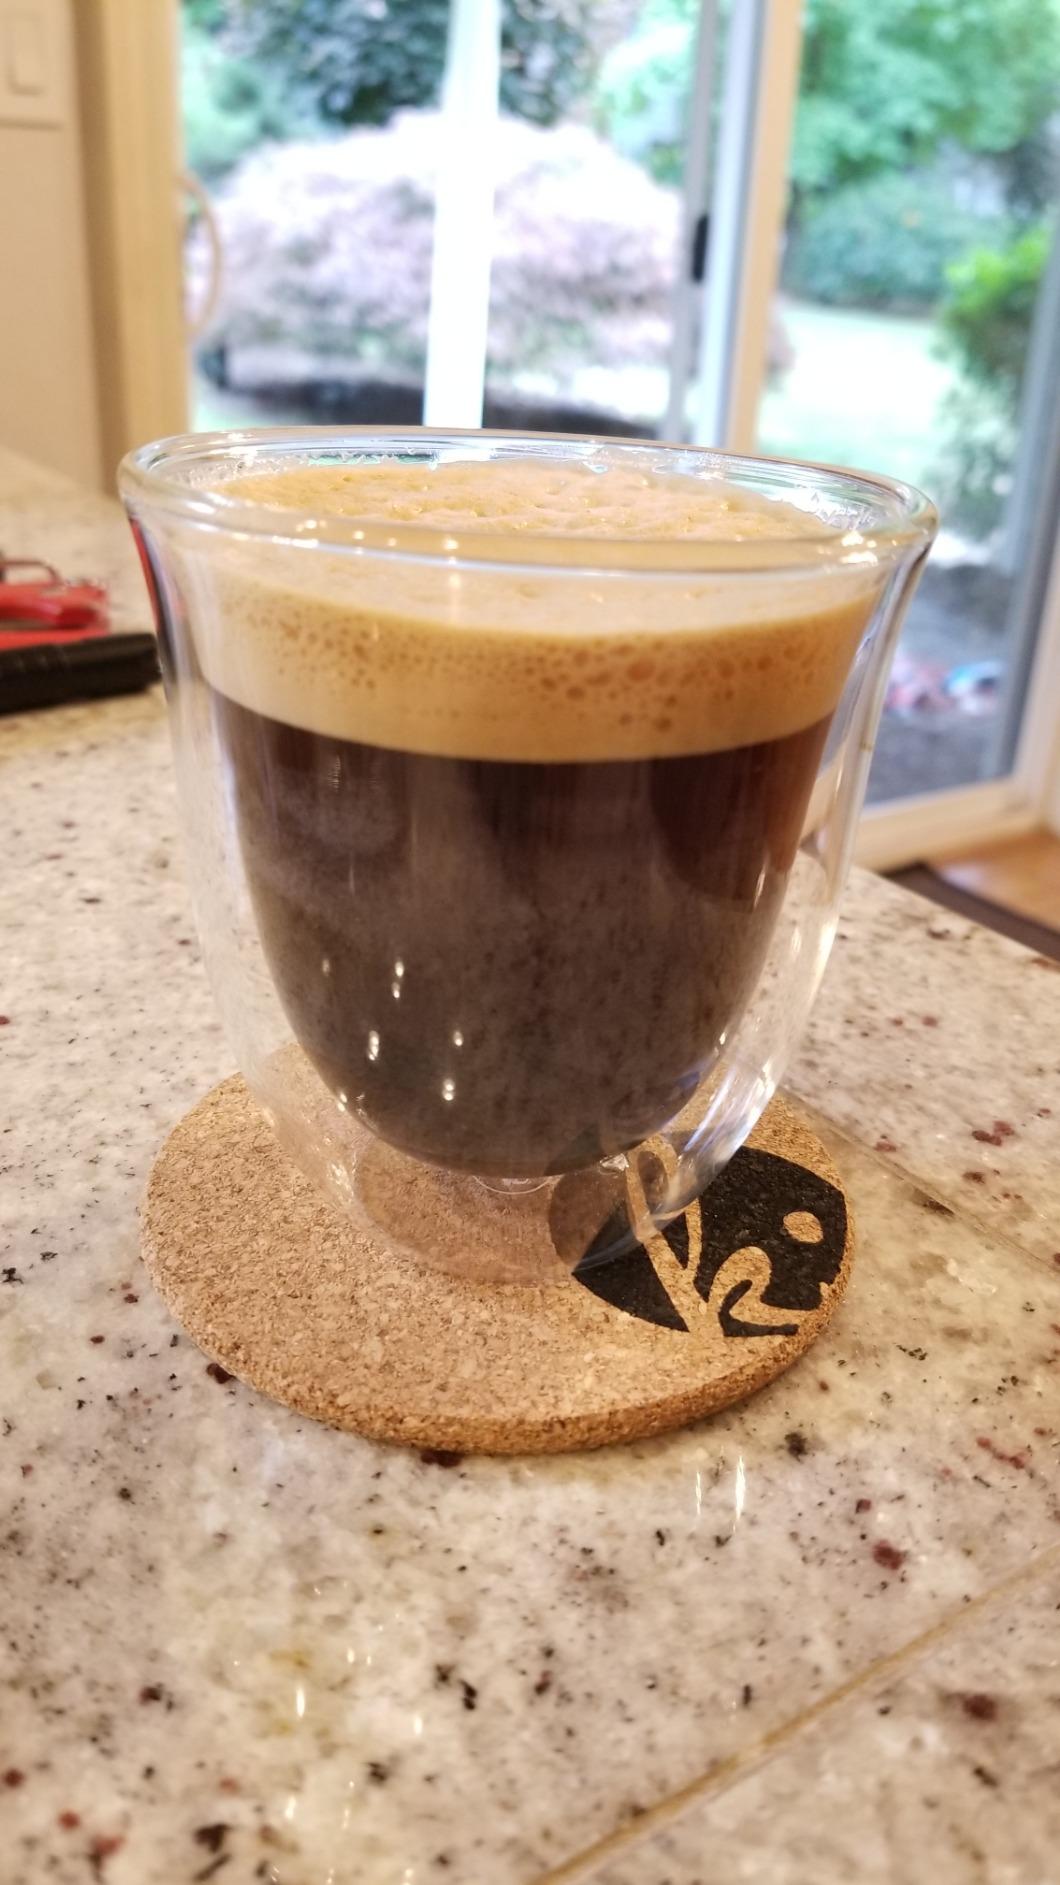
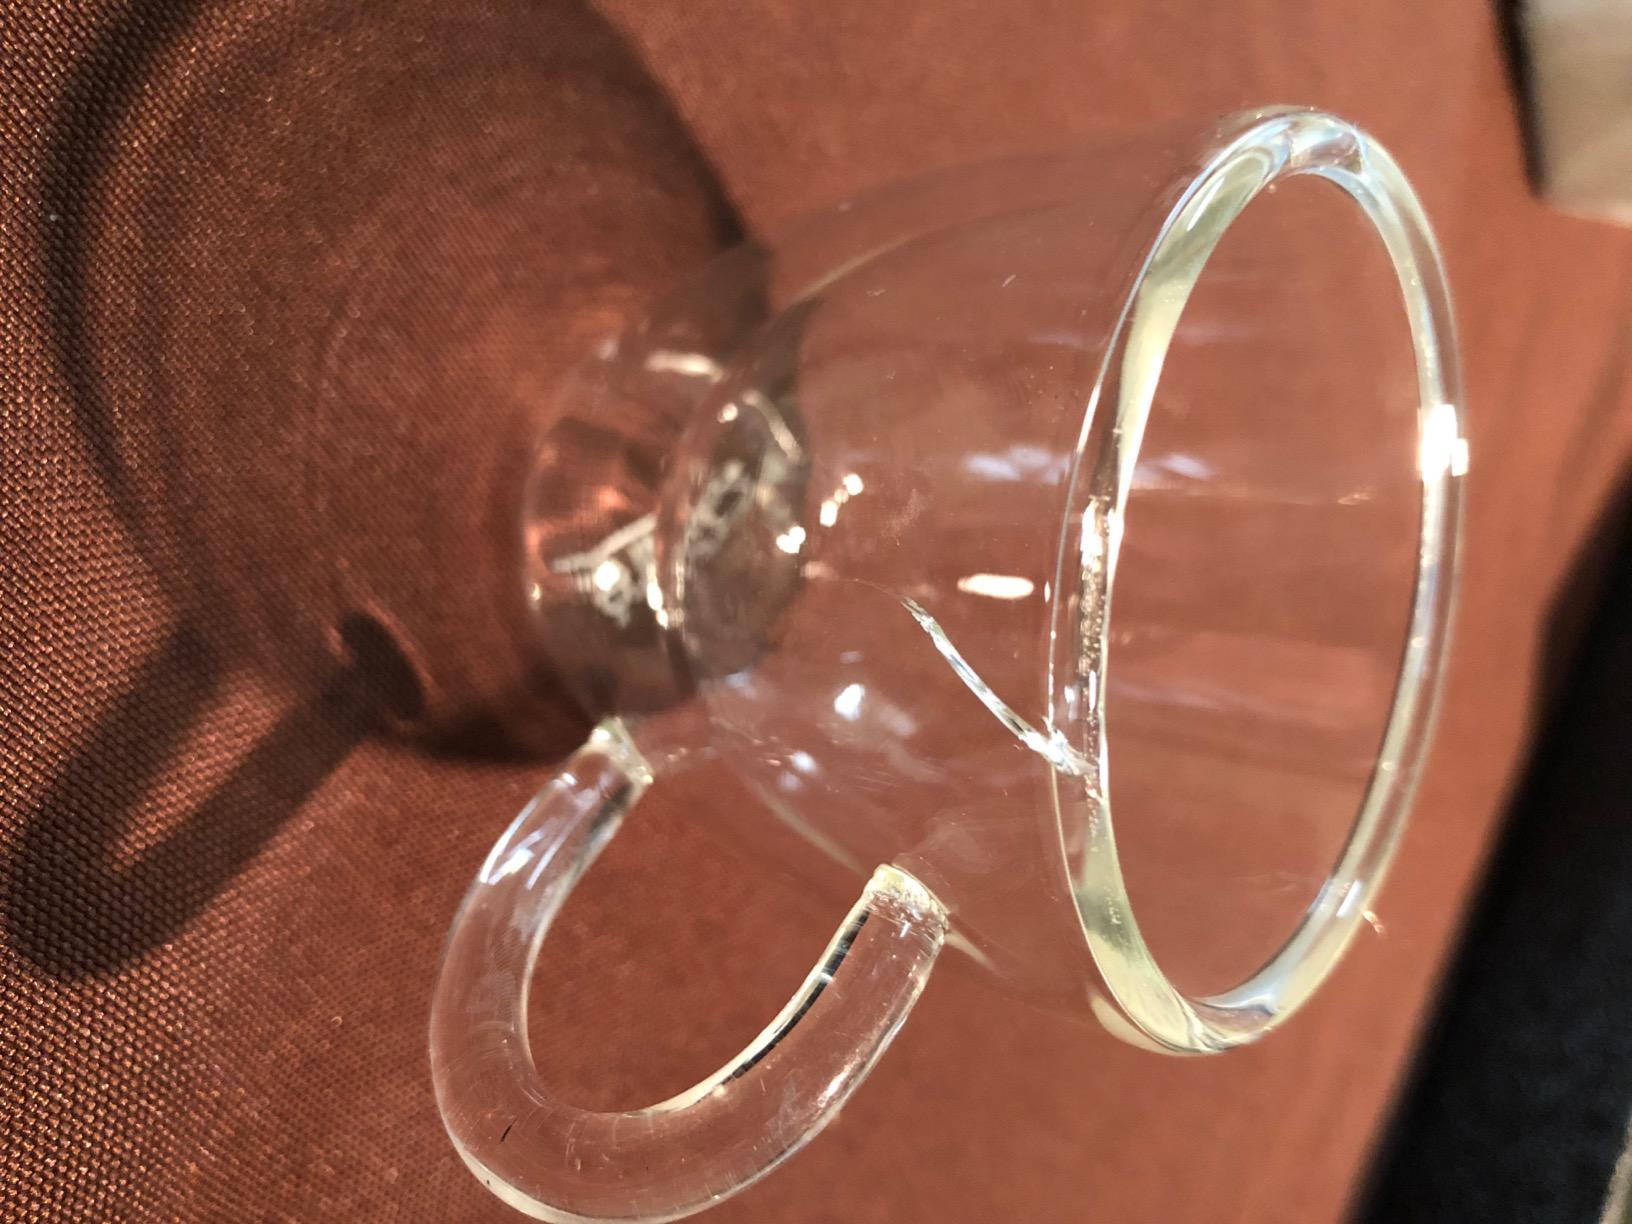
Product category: items_mug
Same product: no